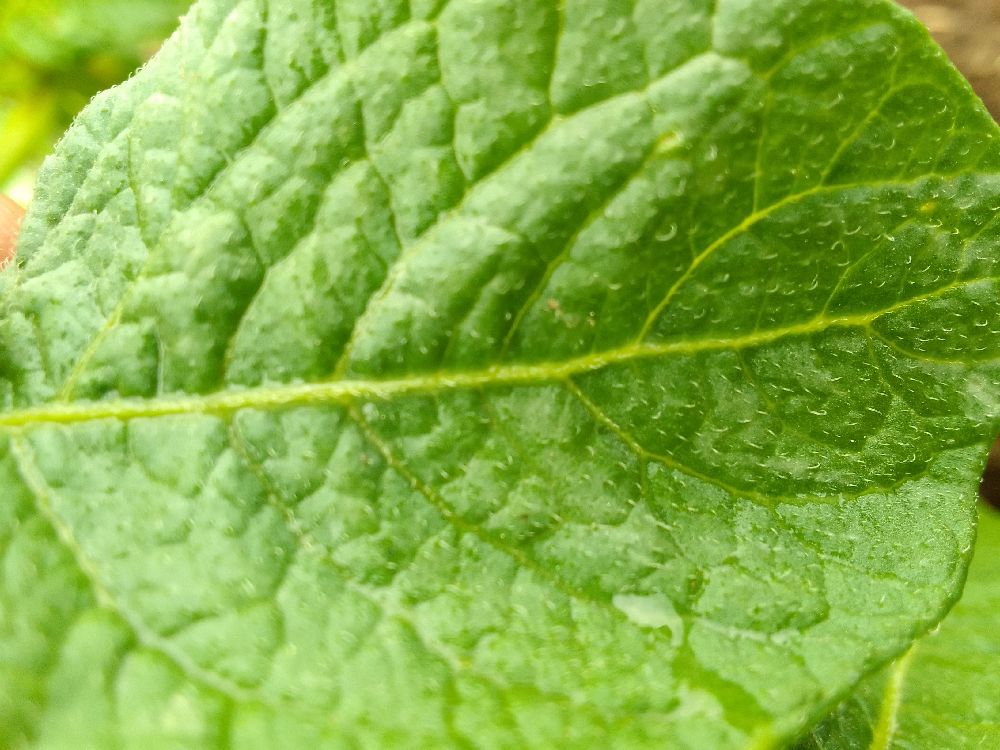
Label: Healthy